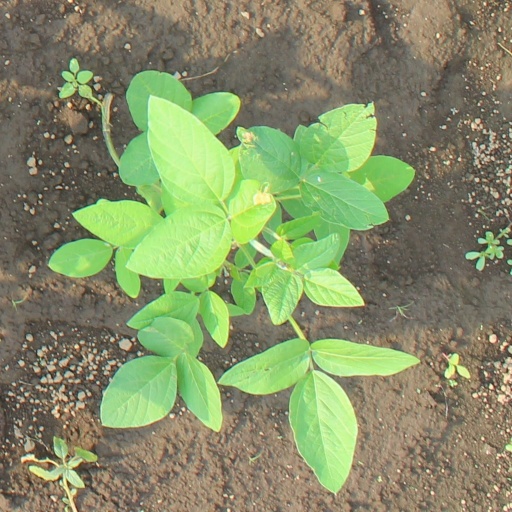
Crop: soybean